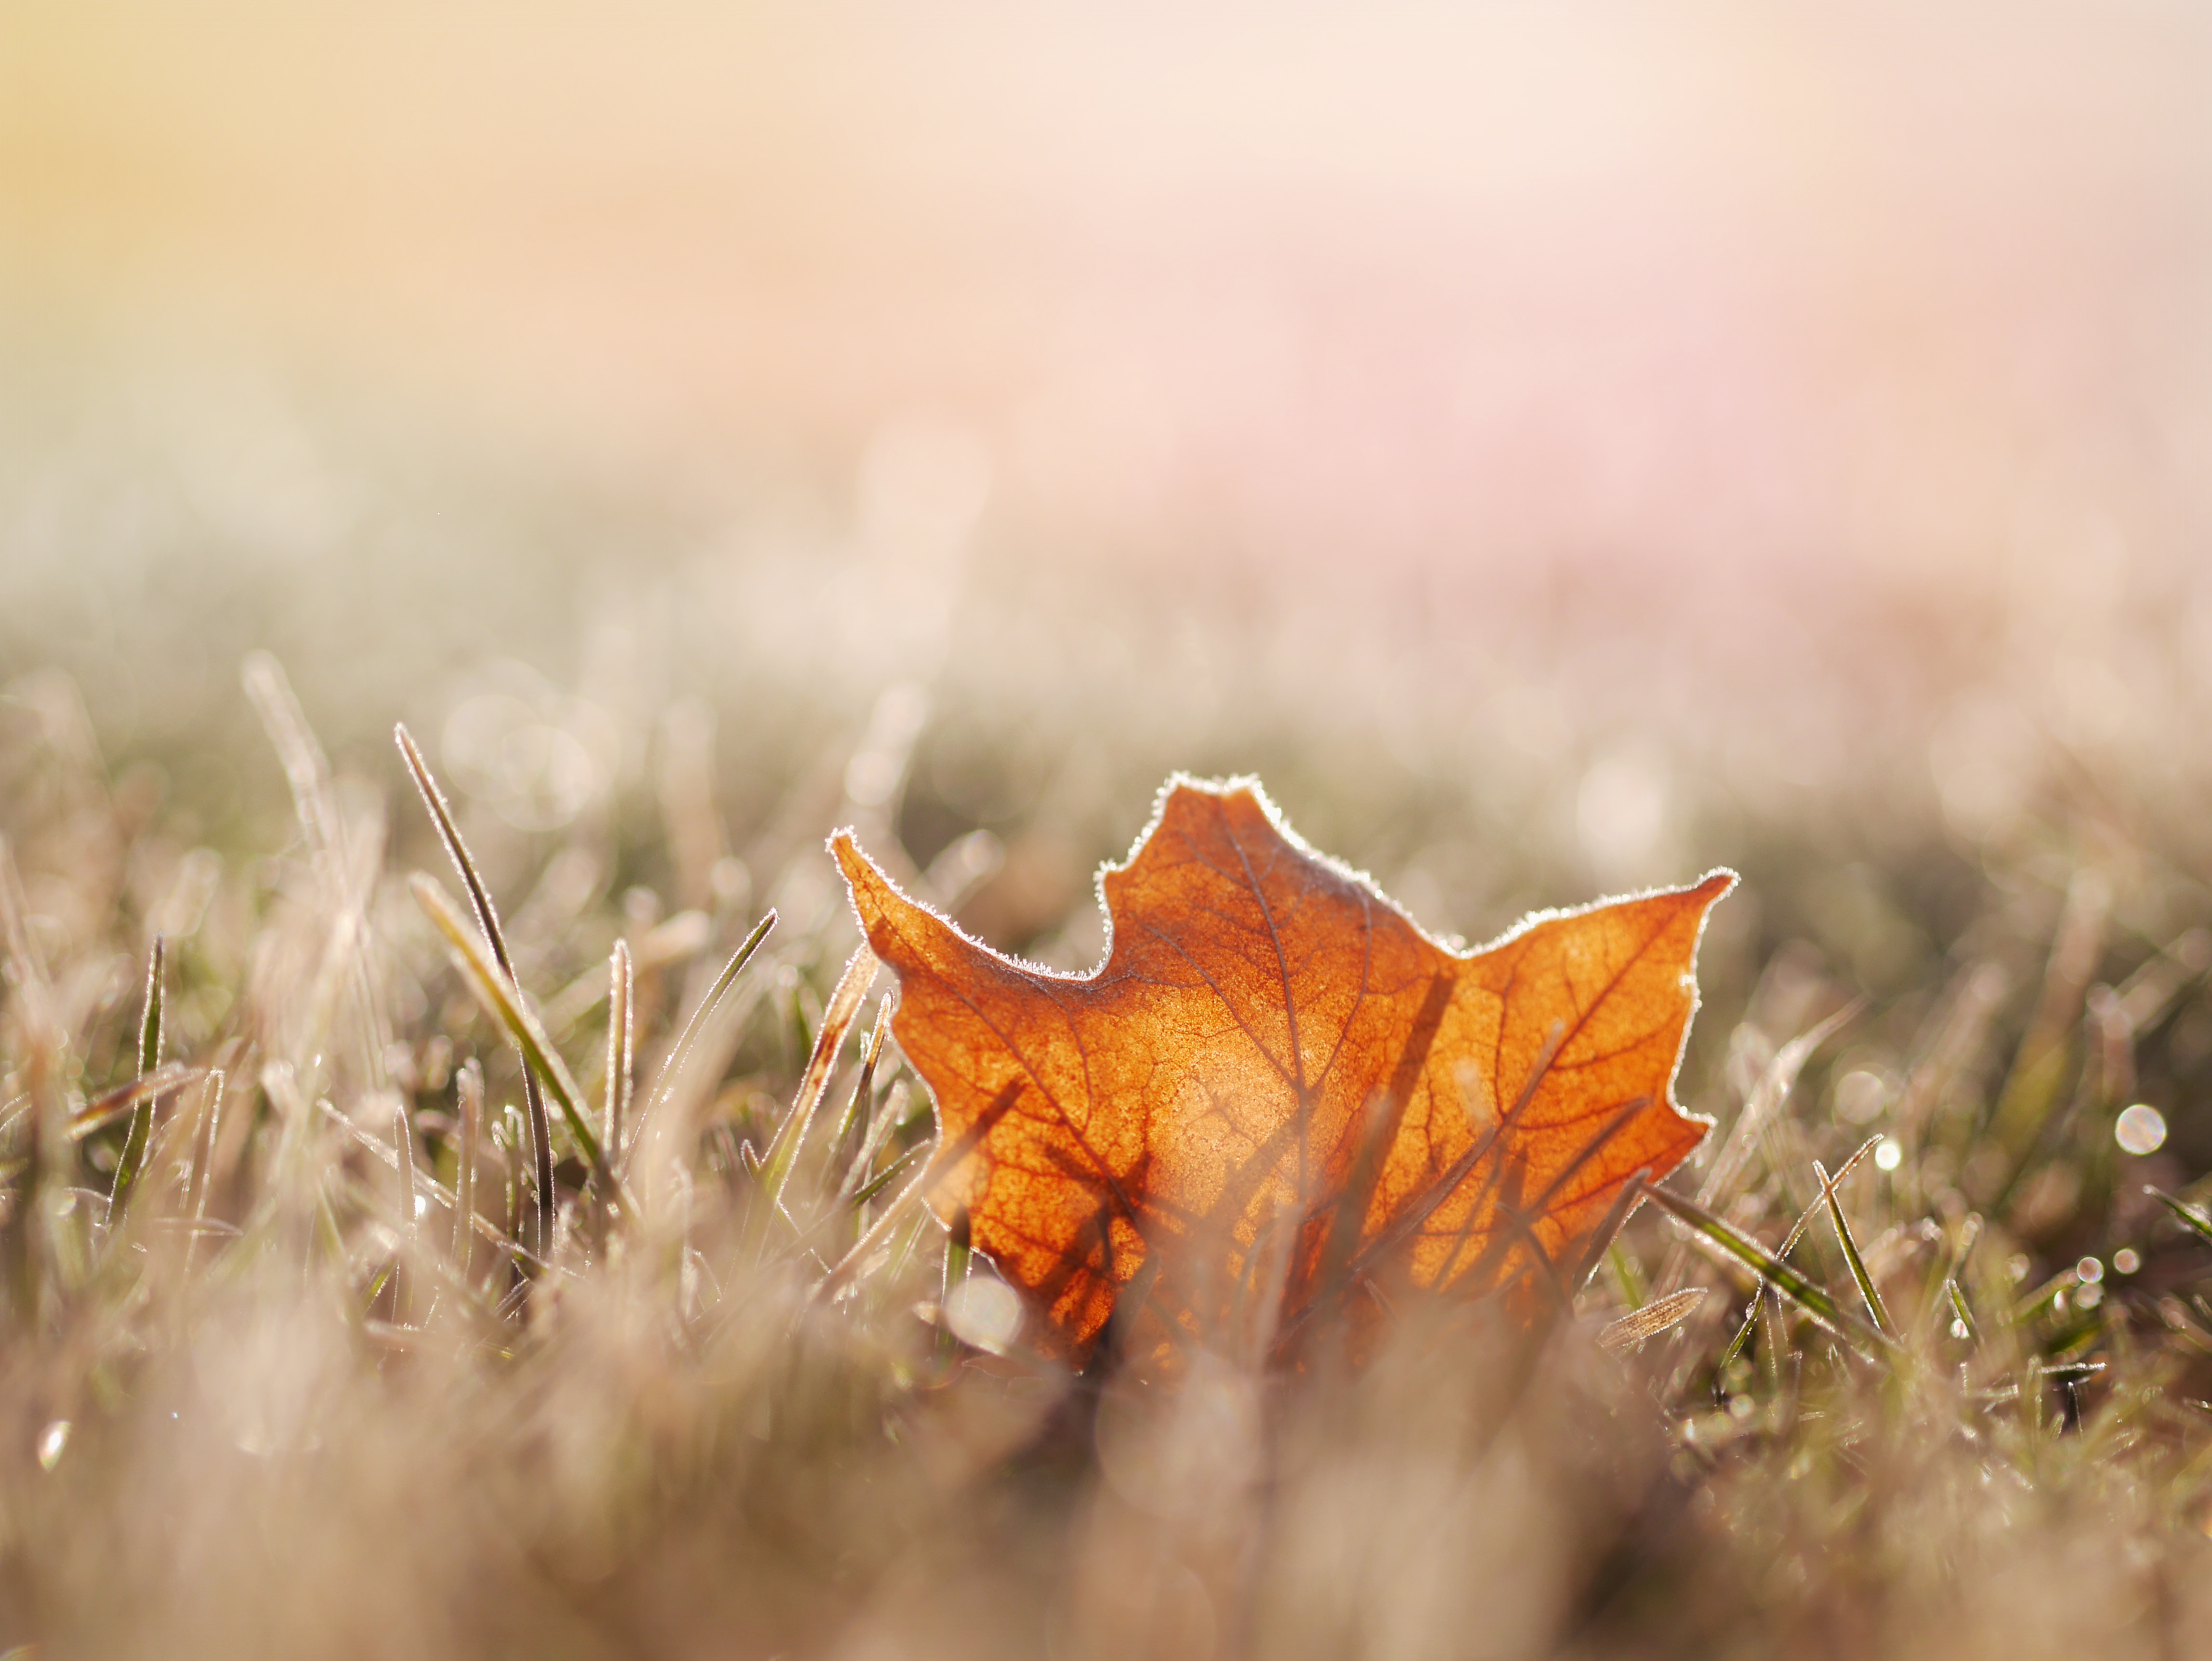
tree, nature, grass, branch, plant, field, photography, prairie, sunlight, morning, leaf, flower, frost, autumn, flora, season, fauna, wildflower, close up, depth of field, macro photography, flowering plant, grass family, land plant